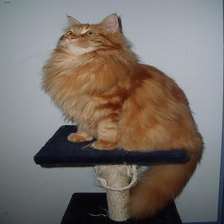
Species: cat
Breed: Maine Coon